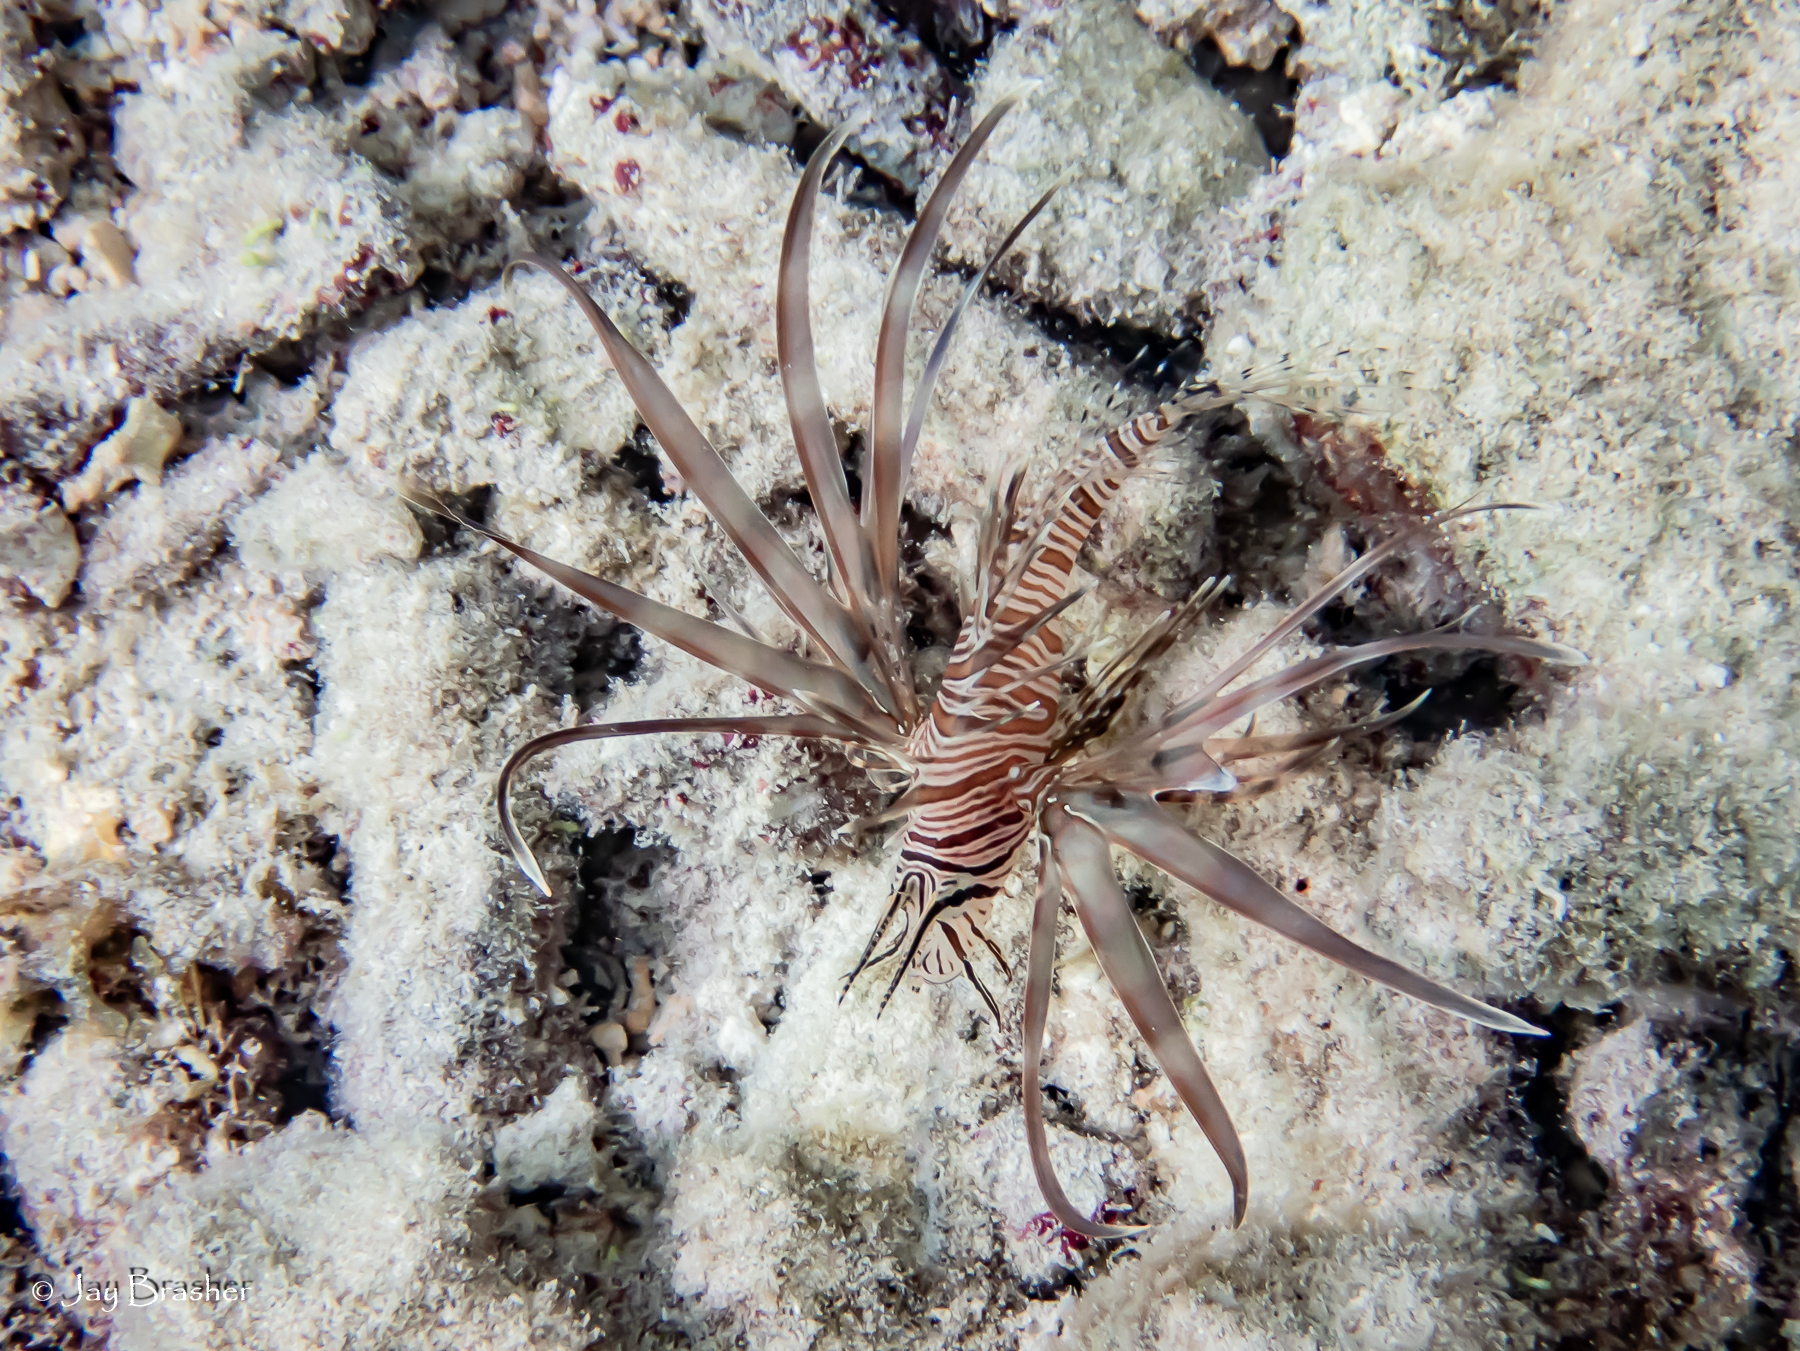
Pterois volitans (Red Lionfish)